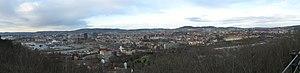
Ekerberg est un quartier de la ville d'Oslo en Norvège. Il se trouve au sein du bydel de Nordstrand.